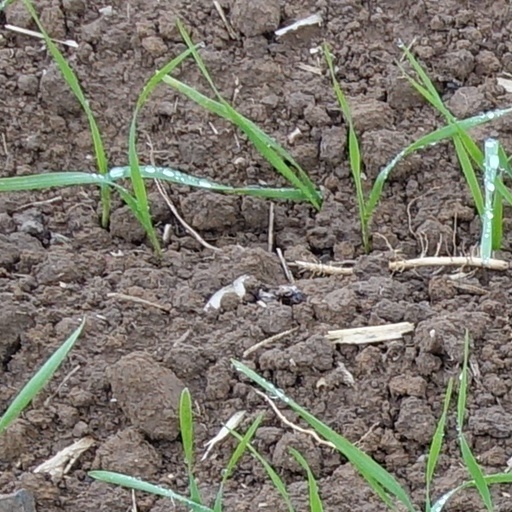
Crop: wheat